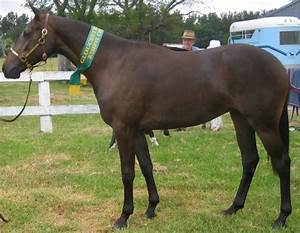
Label: cavallo